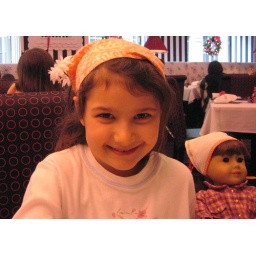
Sarah is sitting in a chair that's clamped to the table next to Leah